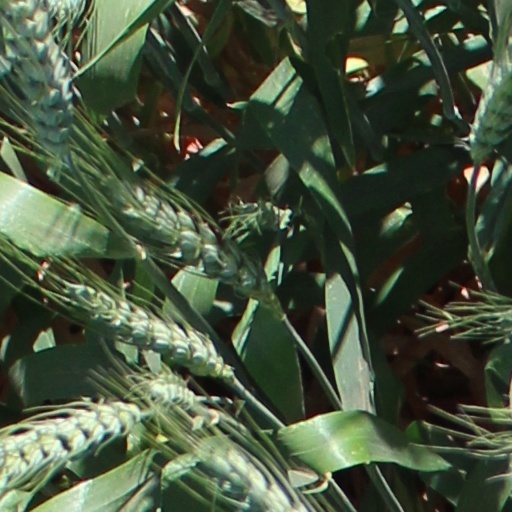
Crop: wheat